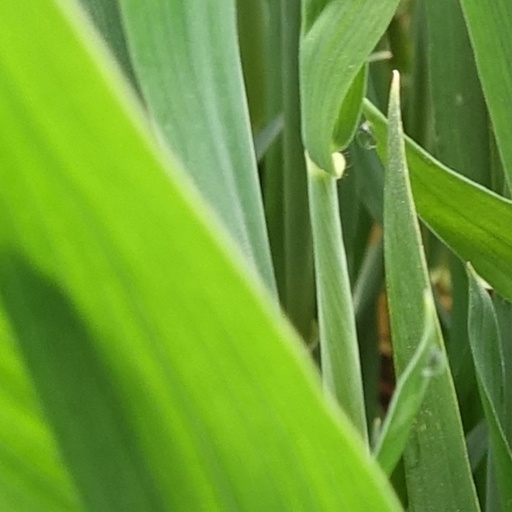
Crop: wheat